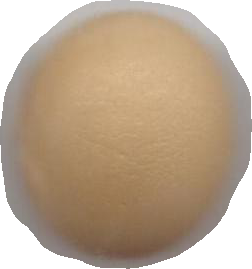
Variety: Dega